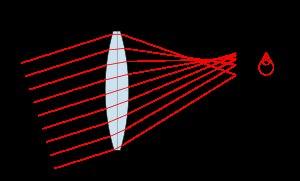
Coma ou aberration de coma est une aberration optique sphérique asymétrique des faisceaux obliques. Elle se produit en raison de l'imperfection de la lentille optique ou d'autres composants, par exemple dans un télescope, qui se traduit par une déformation avec queue semblable à celle d'une comète.